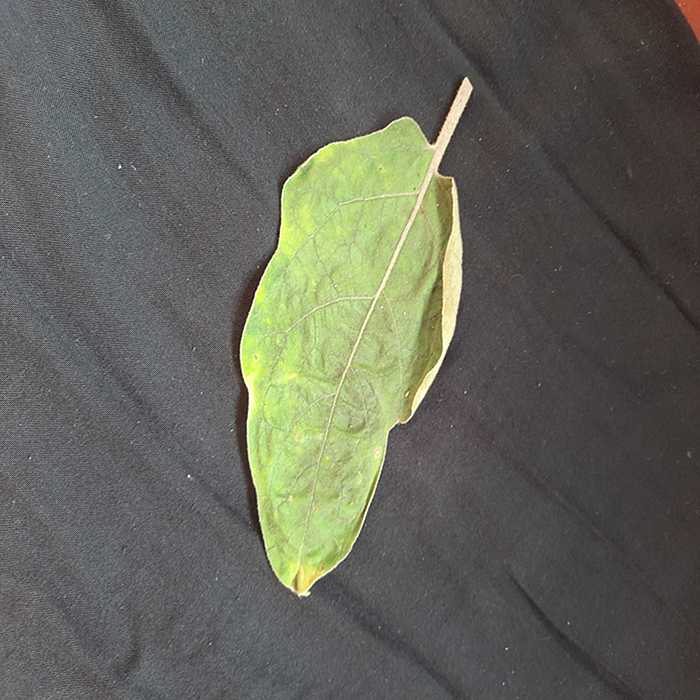
Plant: Eggplant
Label: Eggplant begomovirus